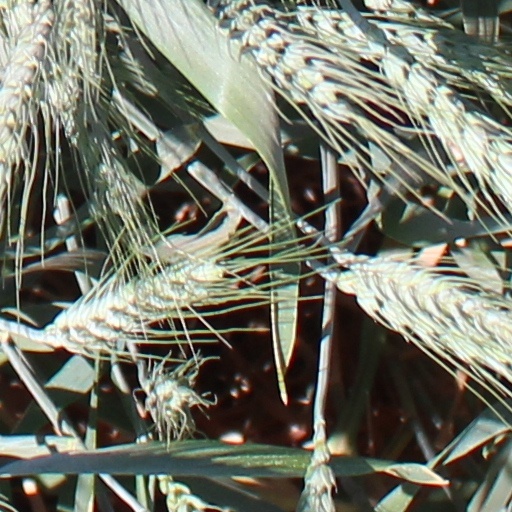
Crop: wheat